2007 Toronto International Film Festival

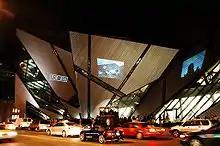
"Darfur/Darfur" installation outside of the Royal Ontario Museum

Gala Presentations spotlights prestige films of Canadian, American and foreign-language origins in equal measure. They are often world or North American premieres and are screened at the Roy Thomson Hall. Twenty films were selected. David Cronenberg's "Eastern Promises" received the Cadillac People's Choice Award.